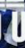
Number: 7